Skylands Stadium

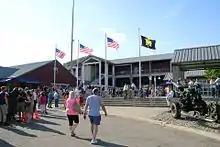
The front entrance of Skylands Stadium

The Can-Am League granted an expansion franchise to the new ballpark owners. The new Sussex County Miners played their first home game on Memorial Day, May 25, 2015. The Miners defeated their geographical rivals, the New Jersey Jackals 4–1 in front of a crowd of 3,819 people for their first victory. In 2017, the Miners qualified for the playoffs for the first time in franchise history, playing their first playoff game at the stadium on September 7, 2017. However, the Miners got swept in the first round 3–0 by the eventual champions, the Québec Capitales.